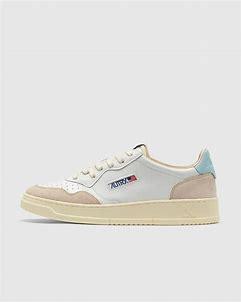
Brand: Autry
Model: Action Shoes Autry Action Medalist 1